Murmansk Airport

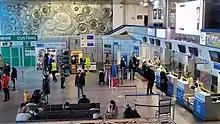
Interior of Murmansk airport

On the ground floor of the only civilian passenger terminal there are check-in counters, waiting room, international zone, cafes and souvenir shops. On the second floor there is a cafe, a duty-free shop, airline representative offices and souvenir shops. The duty-free store is located only in the international zone.